Bahrain

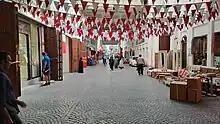
Manama Souq on Bahrain National Day

Bird watching (primarily in the Hawar Islands), scuba diving, and horse riding are popular tourist activities in Bahrain. Many tourists from nearby Saudi Arabia and across the region visit Manama primarily for the shopping malls in the capital Manama, such as the Bahrain City Centre and Seef Mall in the Seef district of Manama. The Manama Souq and "Gold Souq" in the old district of Manama are also popular with tourists.